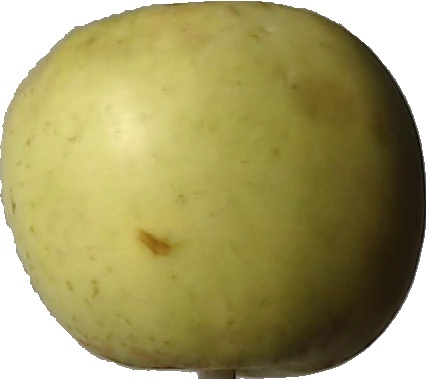
Label: apple_golden_3